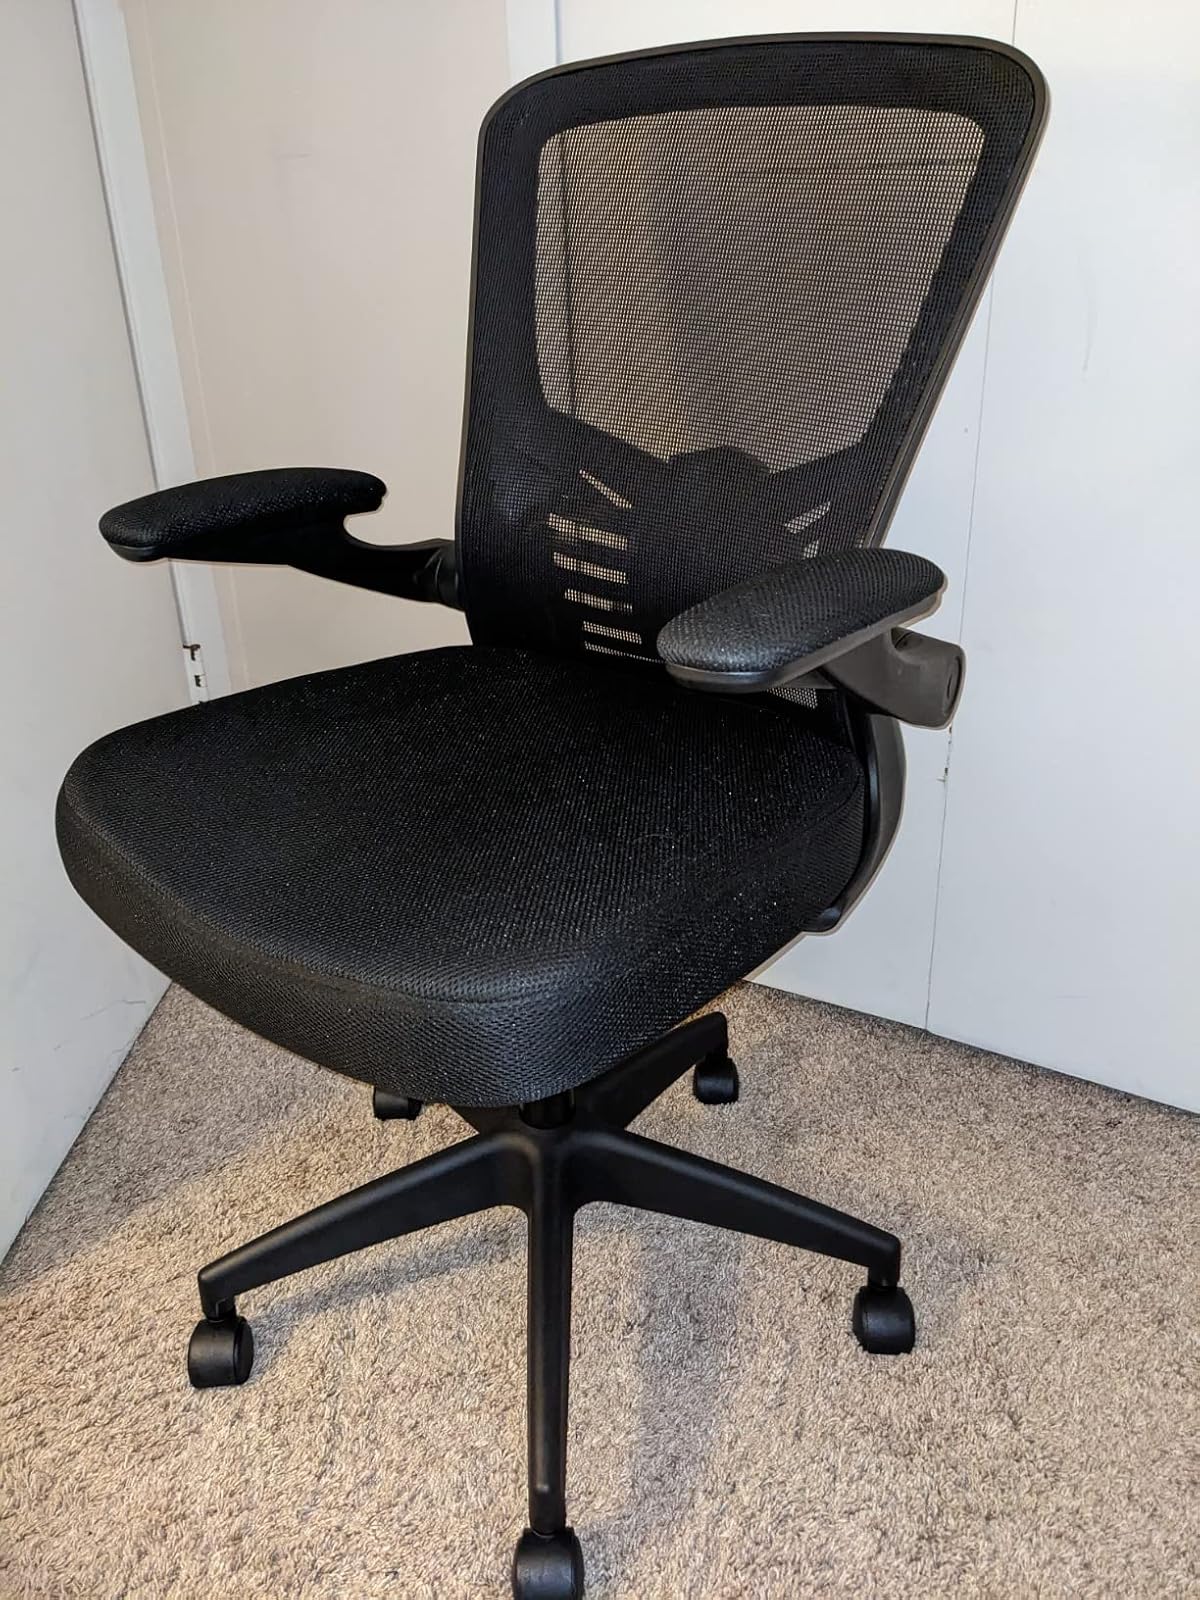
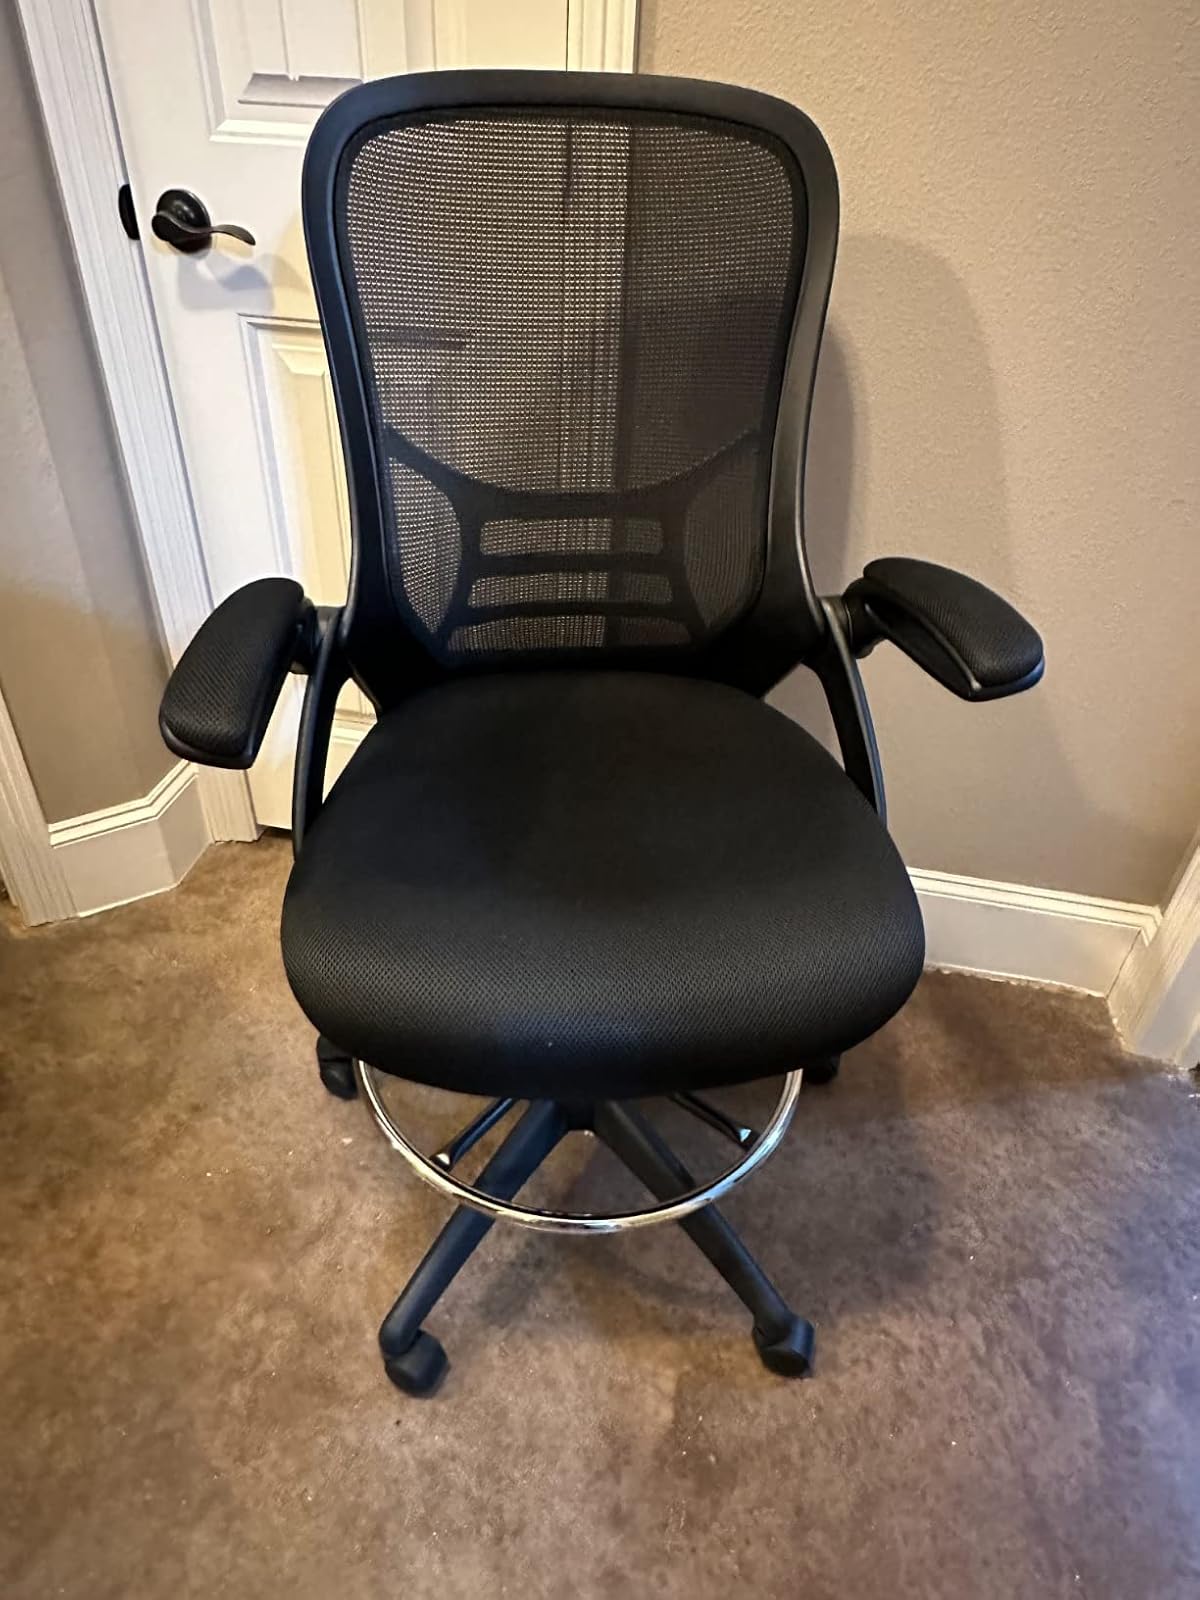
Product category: items_chair
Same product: no